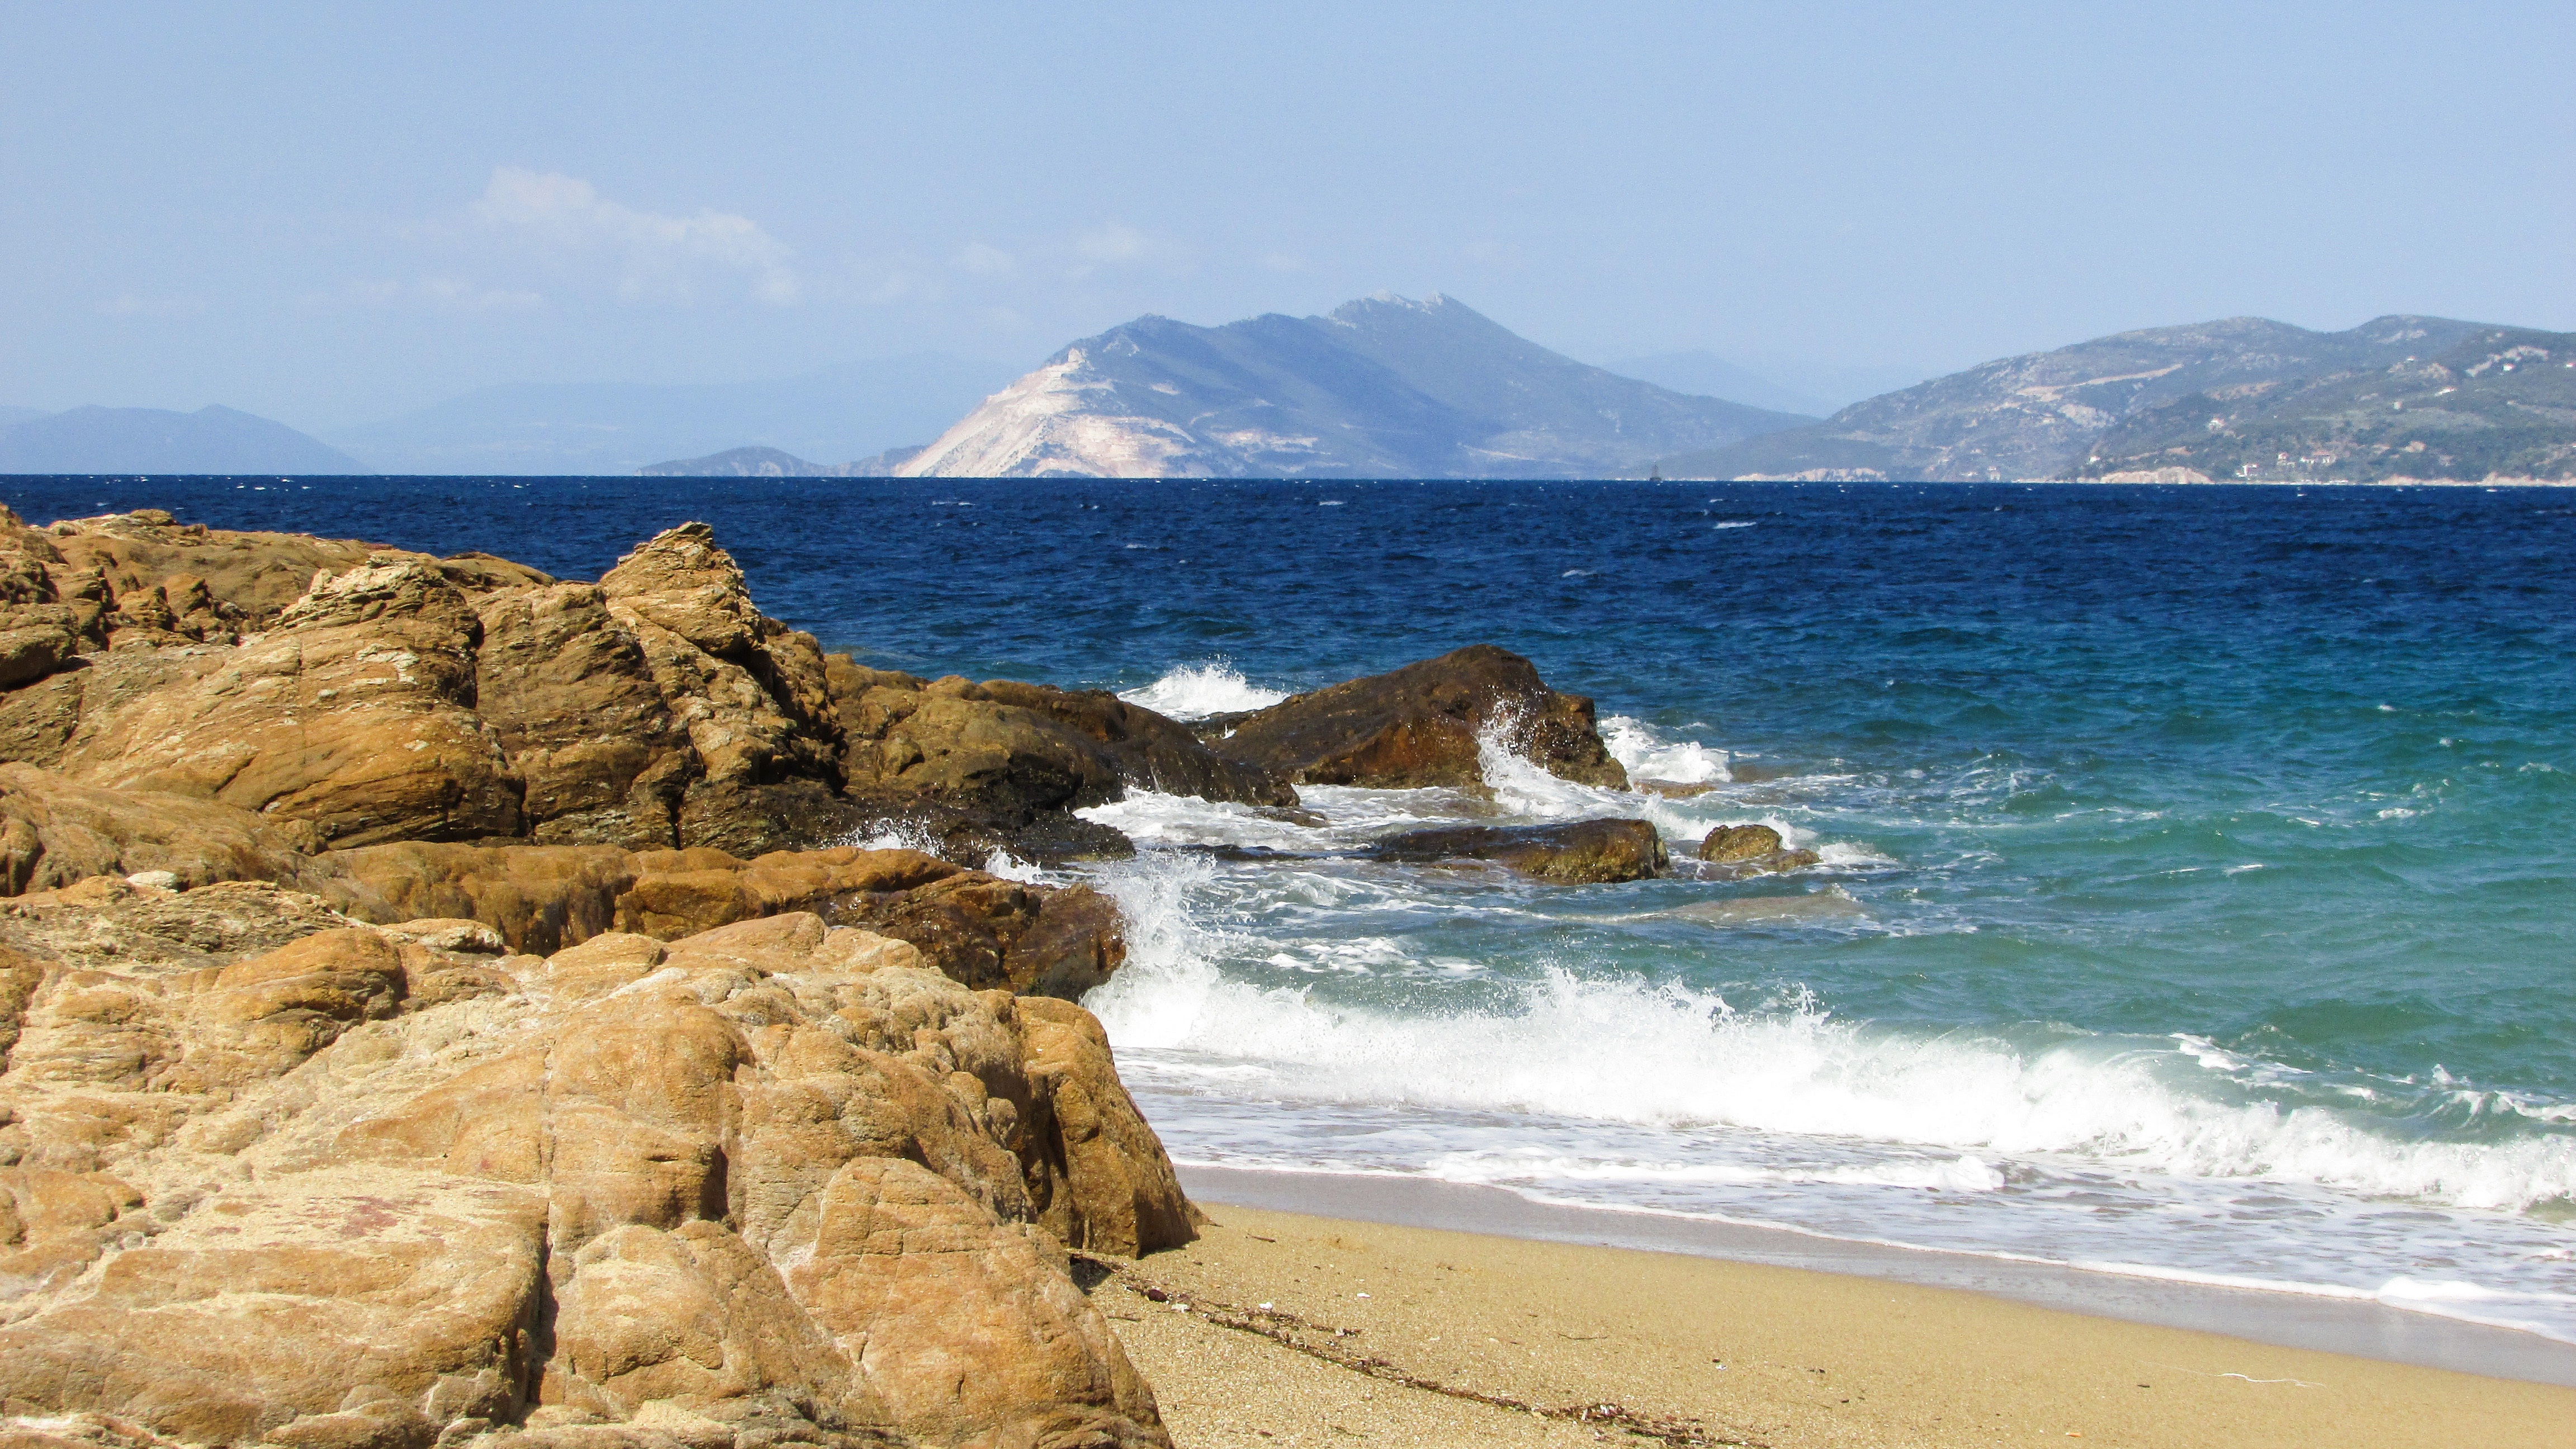
beach, sea, coast, sand, rock, ocean, shore, summer, vacation, travel, cliff, cove, scenic, bay, island, blue, tourism, terrain, body of water, greece, cape, skiathos, aegean, touristic, sporades, nudist beach, spartacus, mikri banana, nudism, wind wave